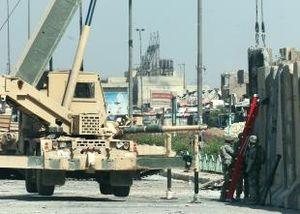
Le siège de Sadr City désigne le blocus du district chiite de Bagdad mené par les forces irakiennes et américaines dans une tentative de détruire l'Armée du Mahdi de Moqtada al-Sadr.